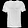
Label: T - shirt / top